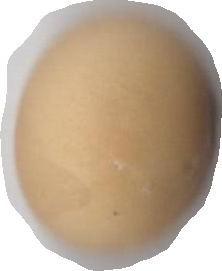
Variety: Anjasmoro